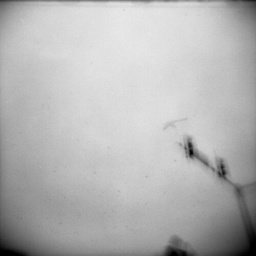
driving home during an overcast day i look up and see huge birds flying over head. *snap*